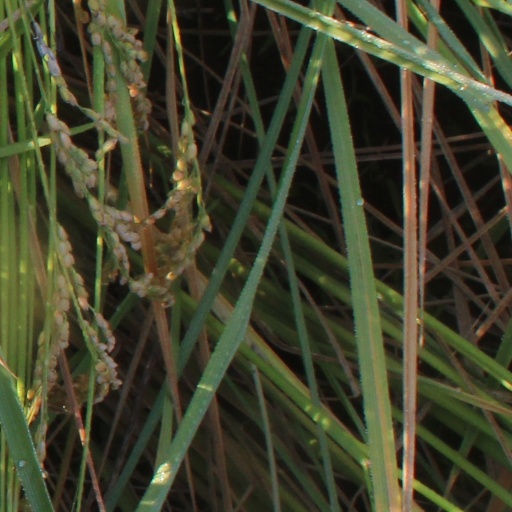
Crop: rice